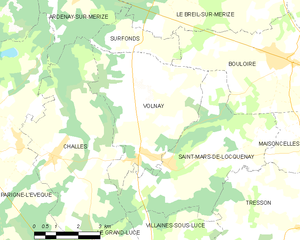
Carte des communes françaises